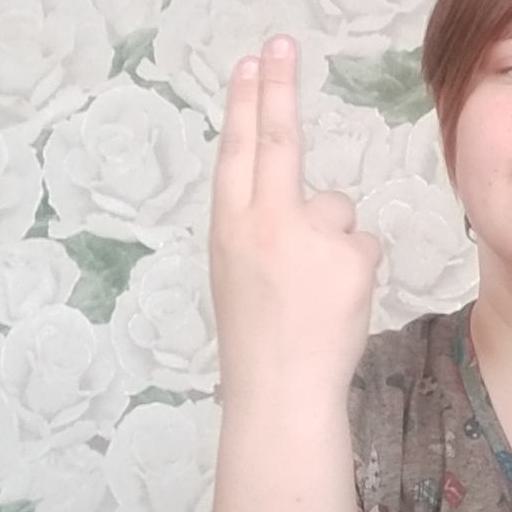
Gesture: two_up_inverted